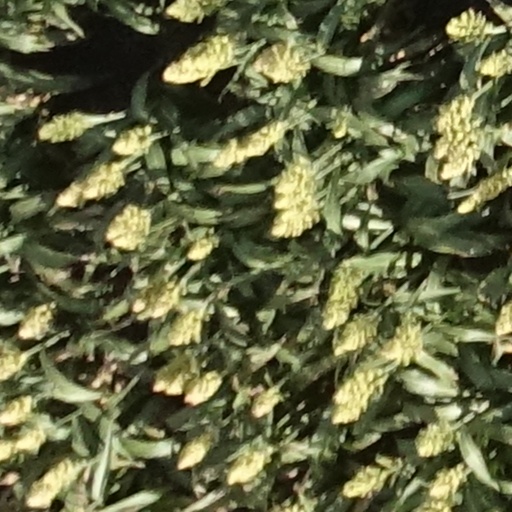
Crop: sorghum